Argentine Naval Aviation

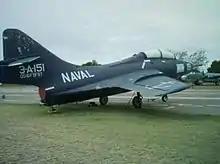
Grumman F9F Cougar

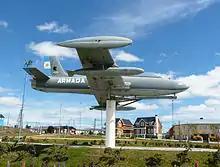
Aermacchi MB326 at Rio Grande

A great change came into effect when the Navy received its first aircraft carrier, , in 1959. At the time, her aircraft inventory included the F4U Corsair, SNJ-5Cs Texan and Grumman S2F-1 (S-2A) Trackers. The Navy also had F9F Panther and F9F Cougar jets but the carrier was not suitable for operating them, although they were embarked on the carrier during their delivery voyage from the United States to Argentina. The Cougar was the first jet to break the sound barrier in Argentina. These jets would be involved in the general mobilization during the 1965 border dispute between Argentina and Chile but no combat occurred.